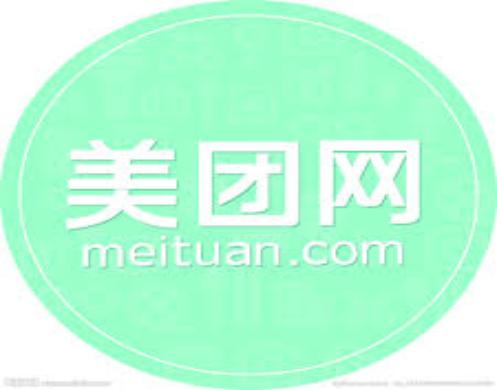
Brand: meituan
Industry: Others